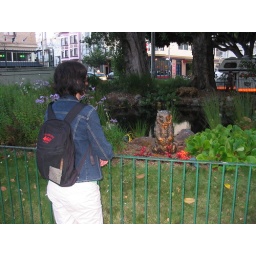
Sam looking at cute bear statue in park